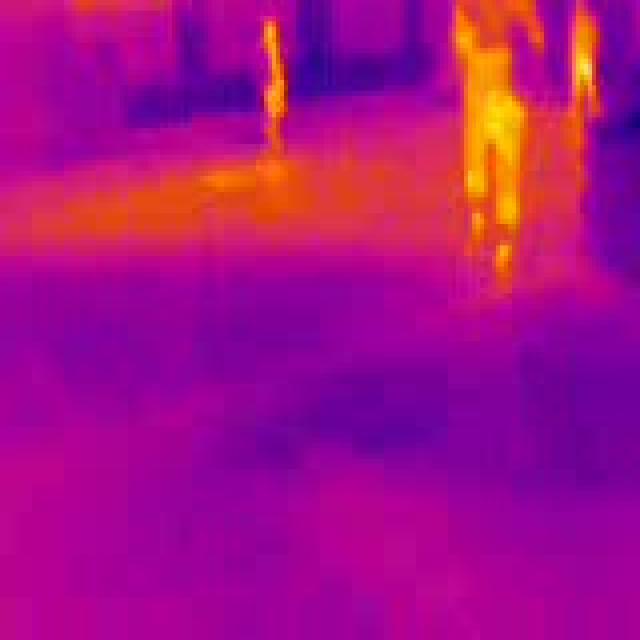
Detected objects:
label: person
label: person
label: person